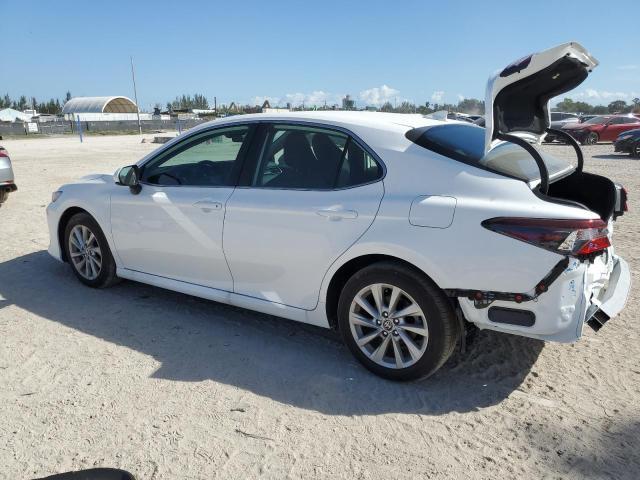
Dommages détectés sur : malle, feu arrière droit, feu arrière gauche, pare-choc arrière, plaque d'immatriculation arrière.
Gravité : majeur